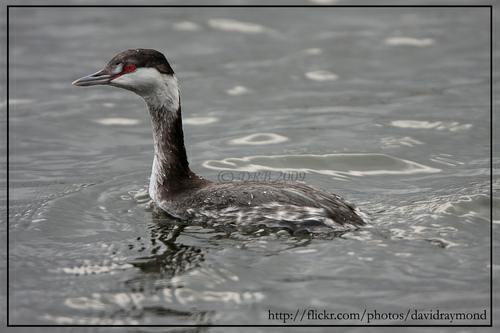
A photo of a horned grebe